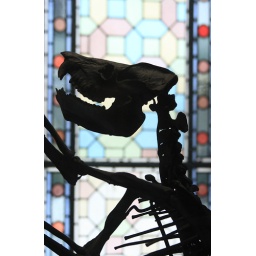
Skeleton of tree climbing creature in glass case, Natural History Museum. Didn't get its name.